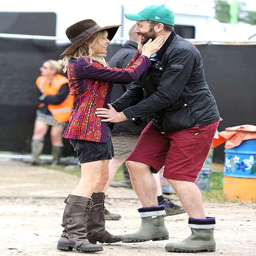
actor greeted comedian in the crowd at festival .